Lake Oswego Review

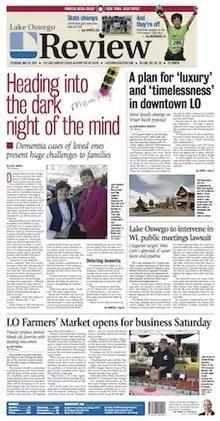

The Lake Oswego Review is an American newspaper published in Lake Oswego, Oregon, within the Portland metropolitan area. The paper began as the "Western Clackamas Review", was later known as the "Oswego Review" from 1929 through 1961, and then adopted its present name when the city of Oswego annexed Lake Grove and the lake. It has been owned by Pamplin Media Group since 2000.